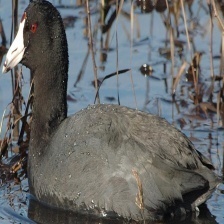
Species: AMERICAN COOT
Scientific name: FULICA AMERICANA